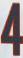
Number: 4